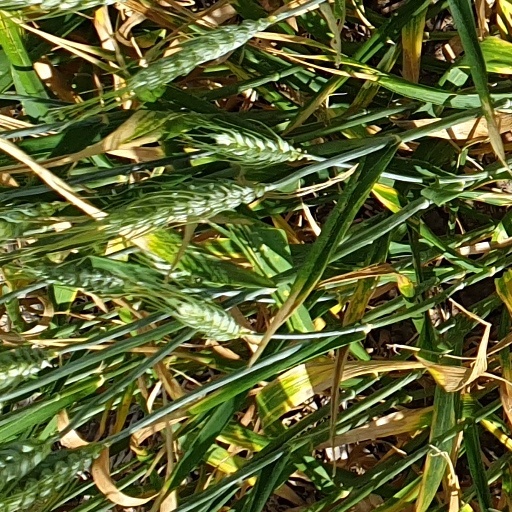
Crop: wheat